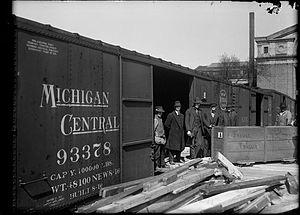
Le Michigan Central Railroad était un chemin de fer américain de classe I qui fut créé en 1846 pour établir une relation entre Détroit et Saint-Joseph. En 1867 il fut exploité au sein du New York Central Railroad, et desservait le Michigan, l'Indiana, et l'Illinois, ainsi que la province canadienne de l'Ontario. Il fit partie du Penn Central en 1968, puis de Conrail en 1976. À la suite de la partition de Conrail en 1998, la majeure partie du réseau de l'ex-Michigan Central fut reprise par le Norfolk Southern Railway.